Reithouse

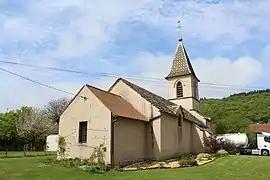
The church in Reithouse

Reithouse is a commune in the Jura department in the region of Bourgogne-Franche-Comté in eastern France.